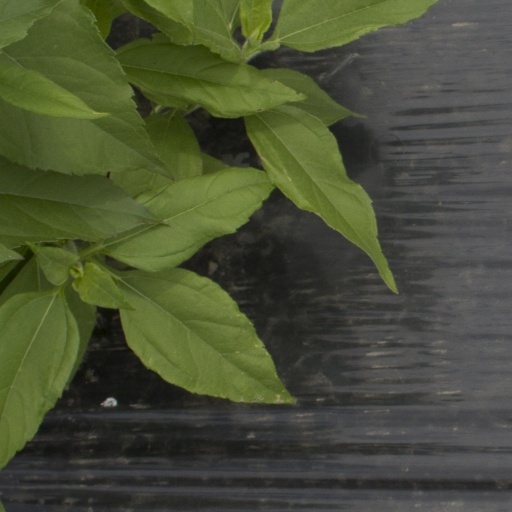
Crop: Jerusalem artichoke